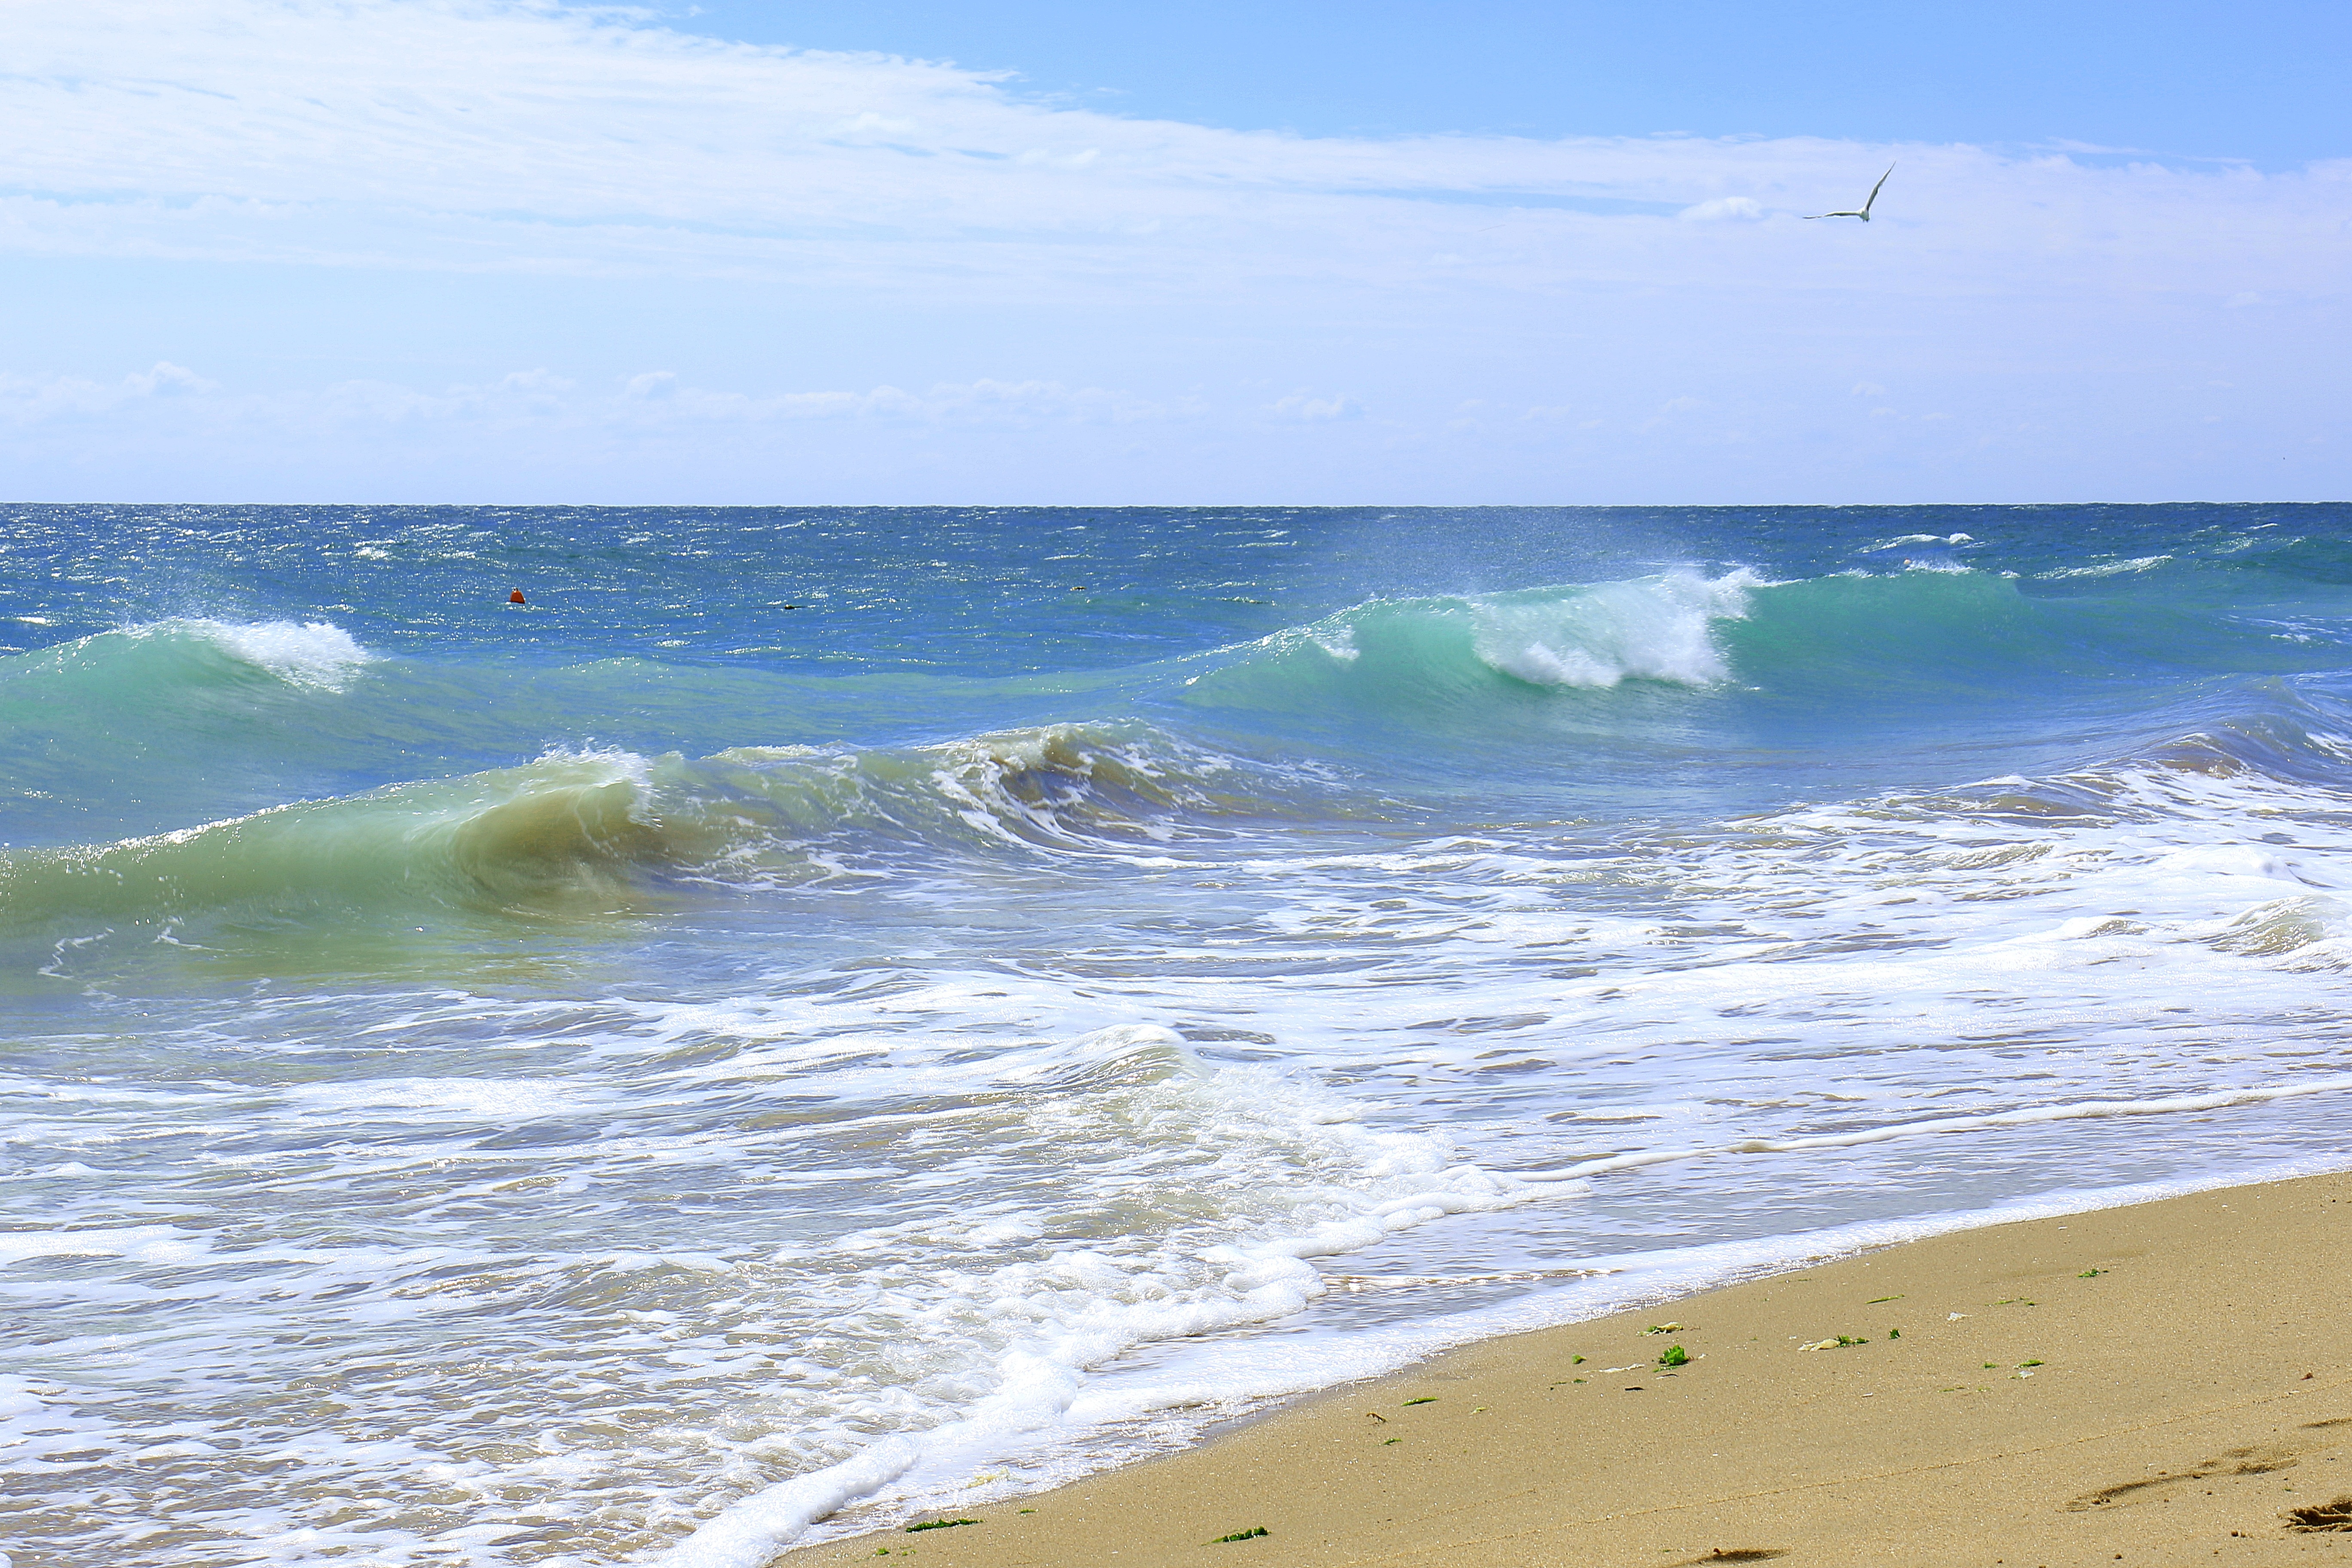
beach, landscape, sea, coast, water, sand, ocean, shore, wave, view, wind, summer, surfing, blue, tourism, body of water, waves, sports, holidays, cape, the coast, the waves, sea foam, water sport, wind wave, boardsport, surface water sports